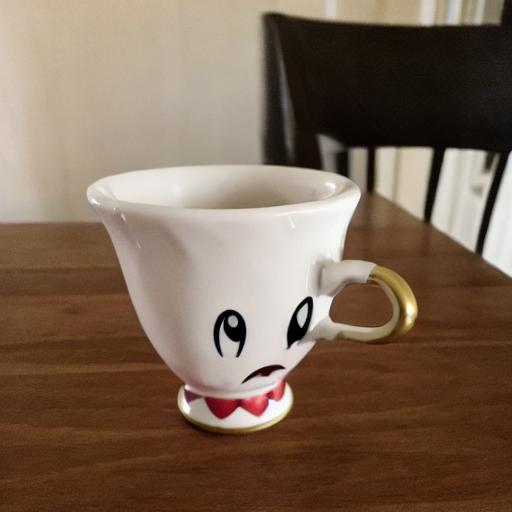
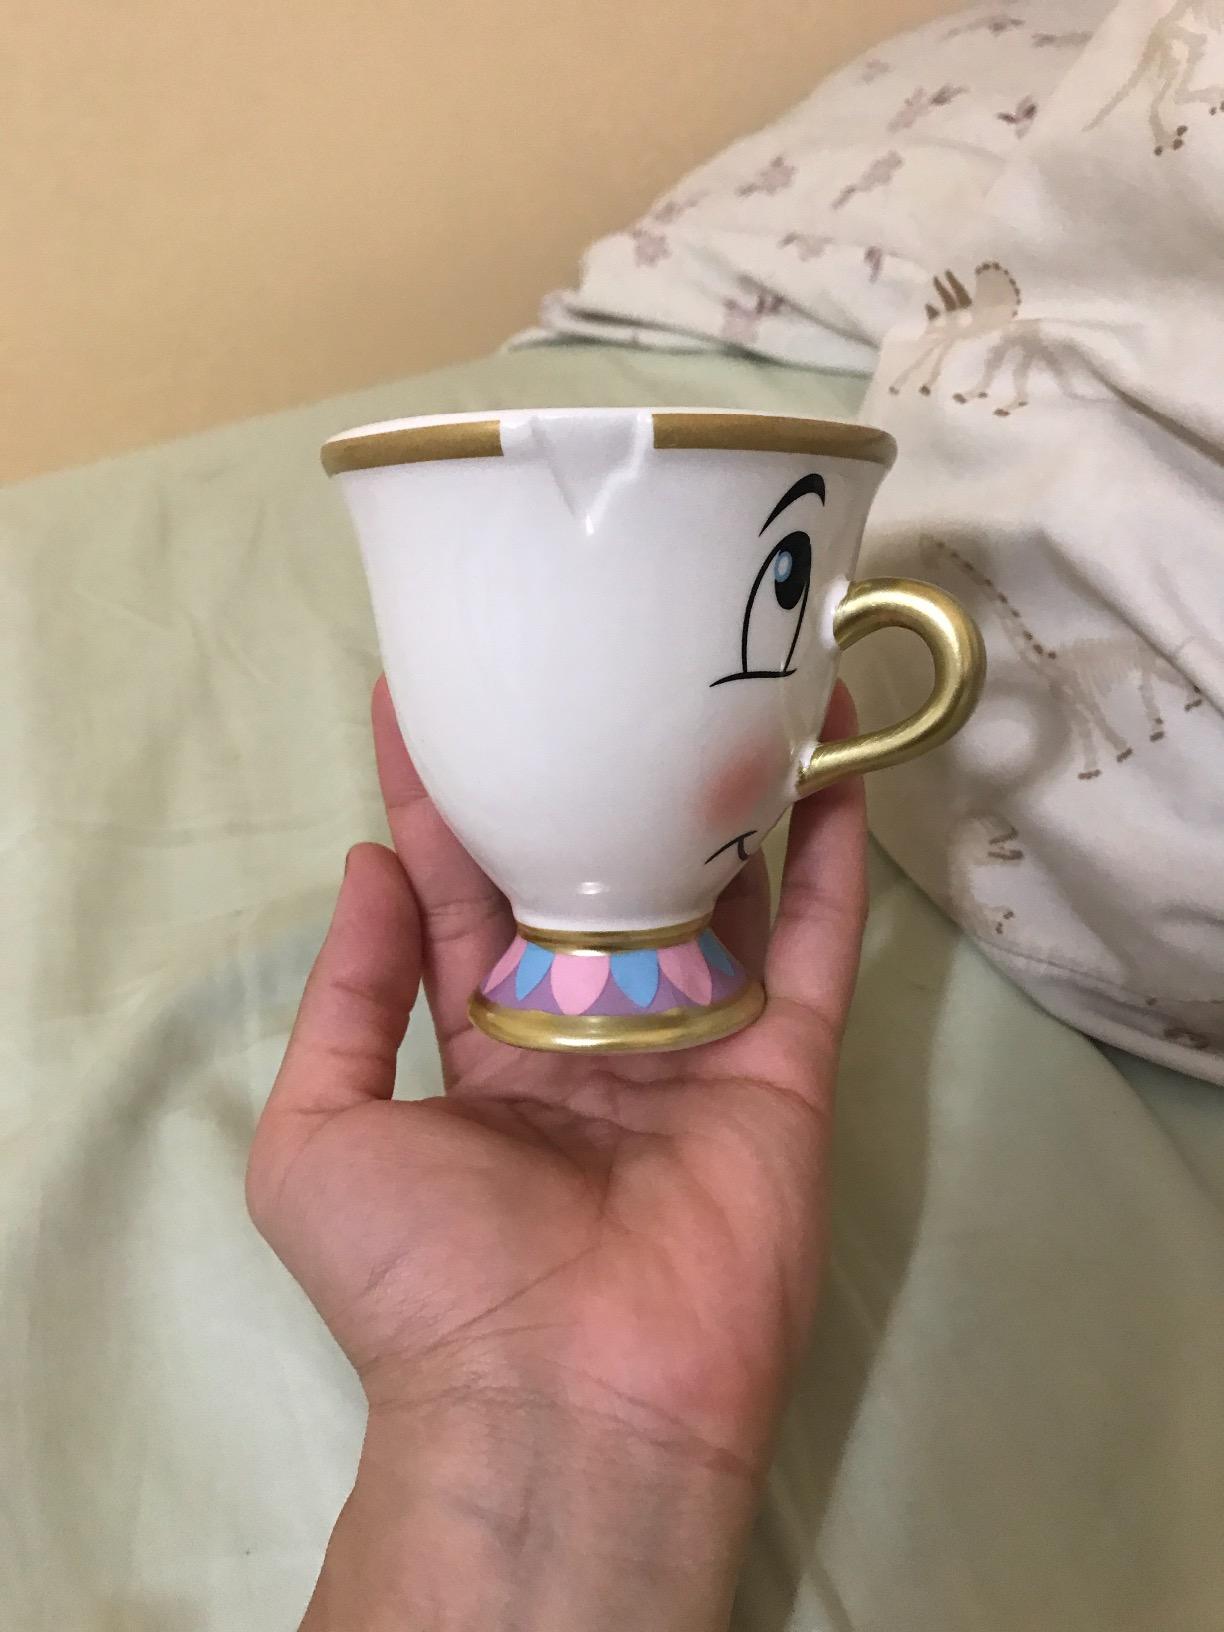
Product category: items_mug
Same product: no